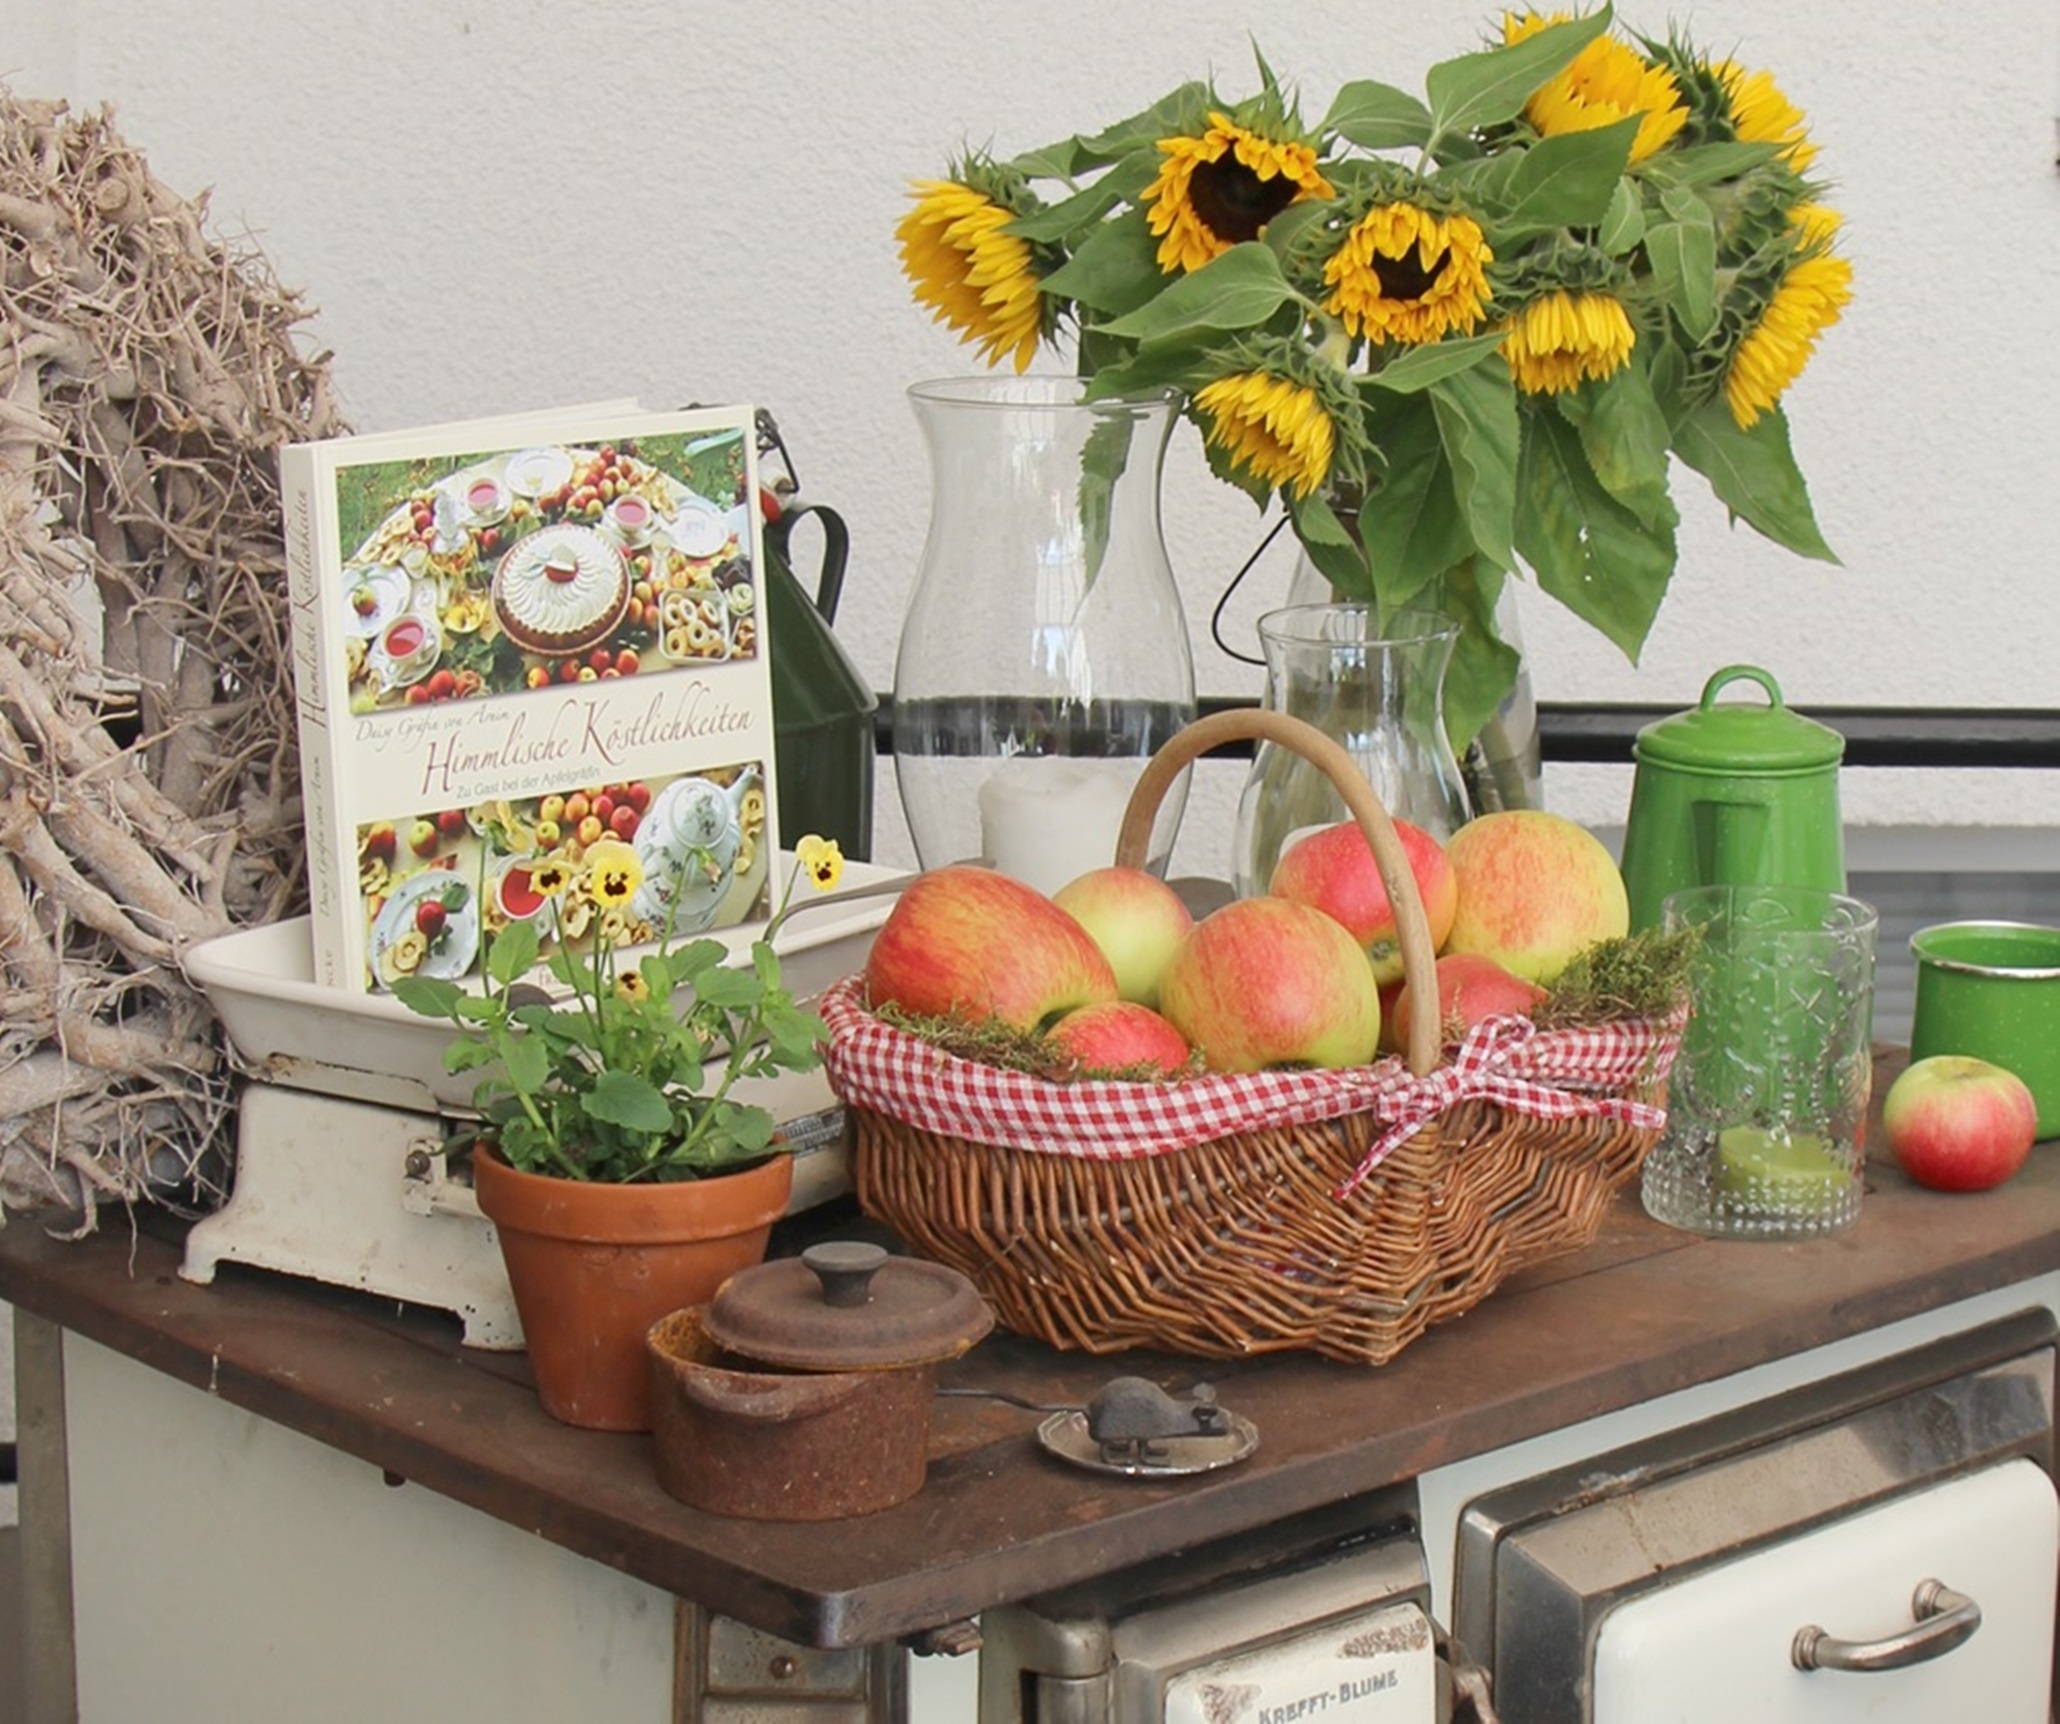
apple, plant, flower, decoration, meal, food, harvest, produce, furniture, room, still life, painting, sun flower, floristry